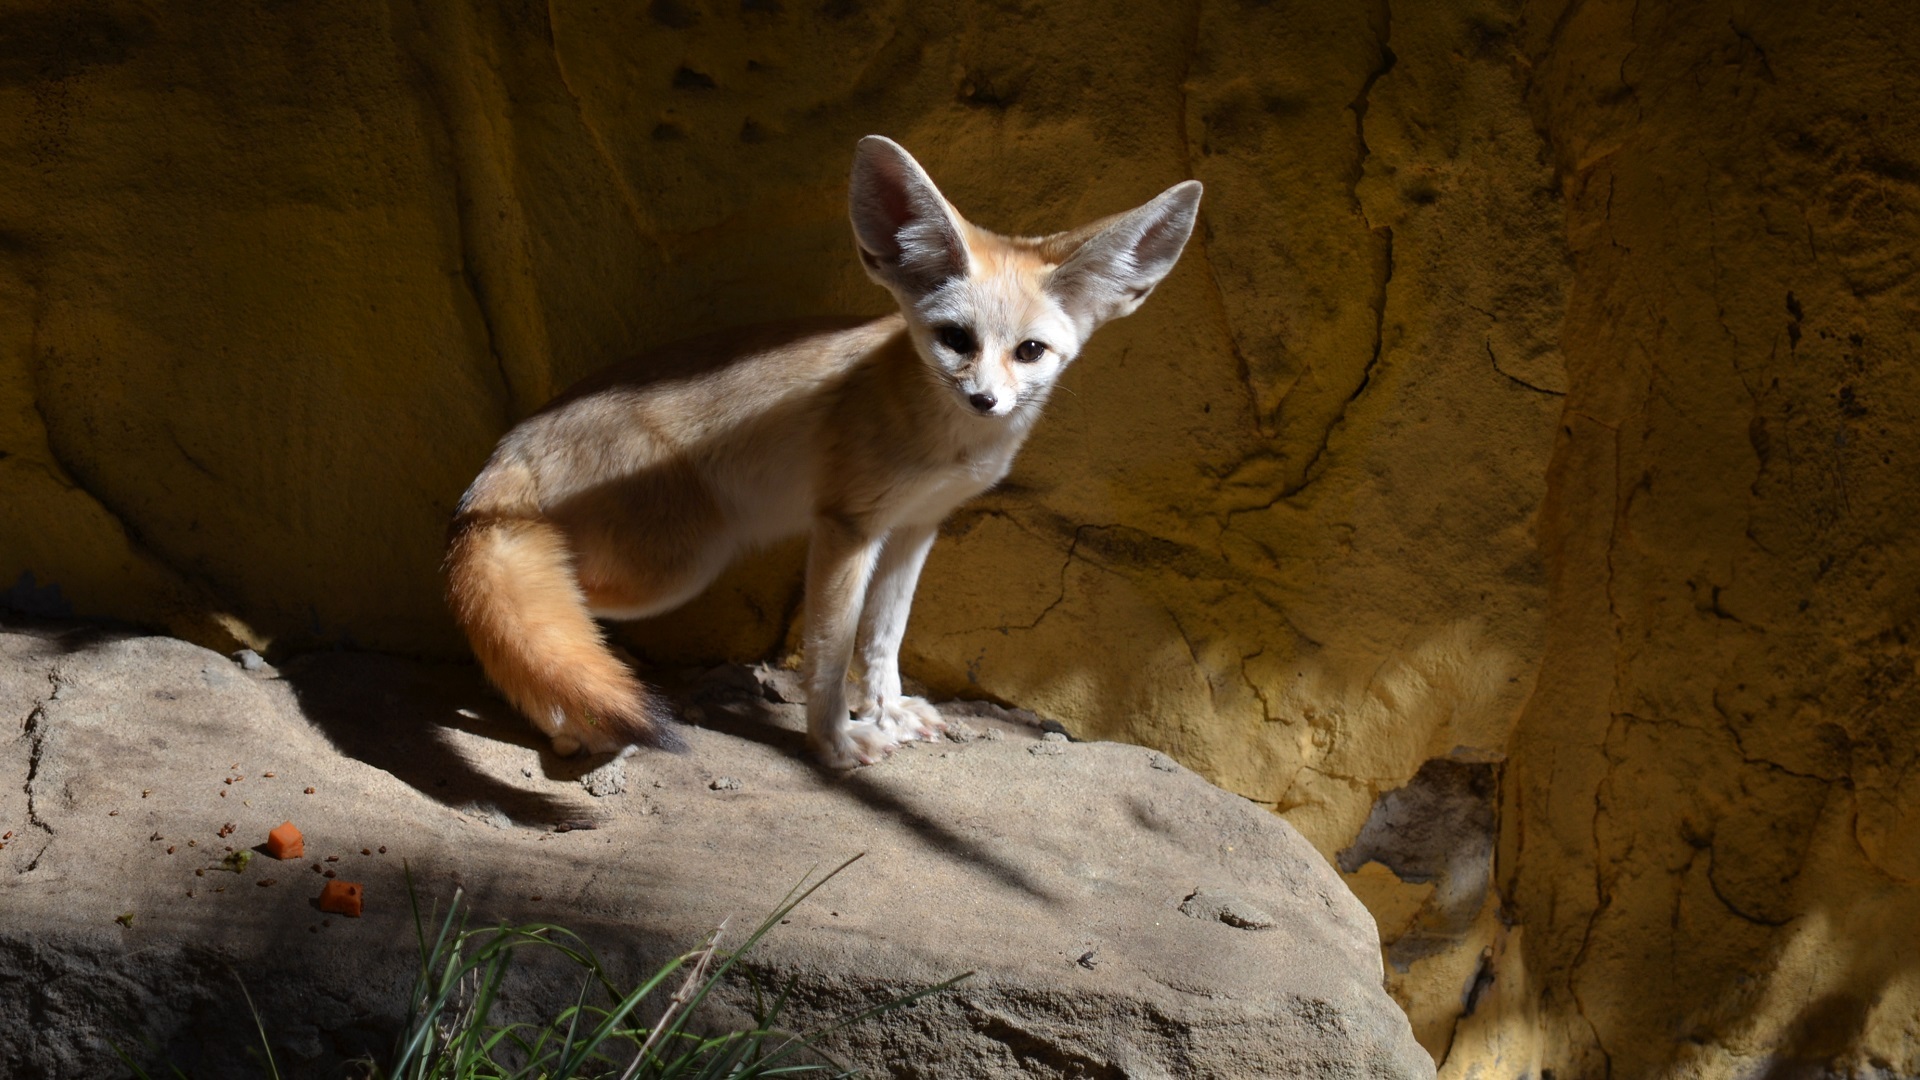
animal, wildlife, environment, zoo, mammal, fox, fauna, kangaroo, australia, ears, vertebrate, carnivore, nocturnal, marsupial, mammalia, canidae, macropodidae, fennec, dog like mammal, large ears, taronga zoo, vulpes zerda, zerda